Royal Train (New Zealand)

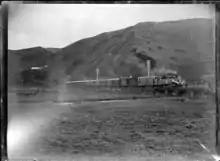
View of the train used for the Royal visit of 1920

The Royal Trains were special train carriages used by New Zealand Railways during royal visits to New Zealand, which occurred in 1901, 1920, 1927, 1935 and 1954. Each Royal Train was preceded by a pilot train, a similar arrangement to that used in Britain.